Austro-Hungarian occupation of Serbia

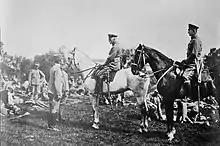
"Generalfeldmarschall" August von Mackensen visiting an Austro-Hungarian unit during the Serbian campaign.

On 5 October 1915, Austria-Hungary and Germany launched a joint invasion of Serbia. The offensive marked Austria-Hungary's fourth attempt to conquer Serbia, this time led by German General August von Mackensen. On that day, a heavy artillery bombardment from the border with Serbia began. The next day three German and three Austro-Hungarian Army corps crossed the Sava, attacking from the north as part of Army Group Mackensen. On 9 October, Belgrade, Serbia's capital, was evacuated, on the same day, Austrian forces entered the neighbouring and allied country of Montenegro.